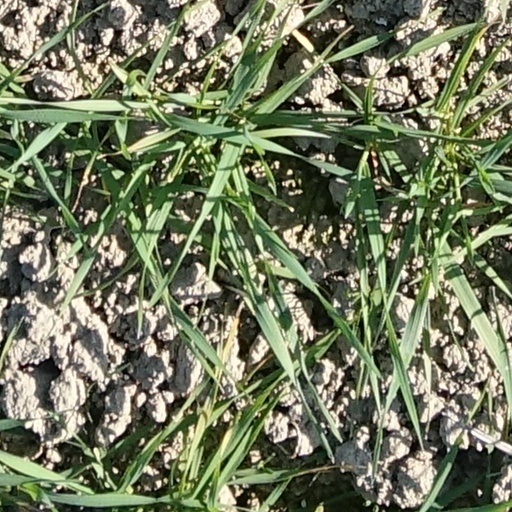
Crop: wheat